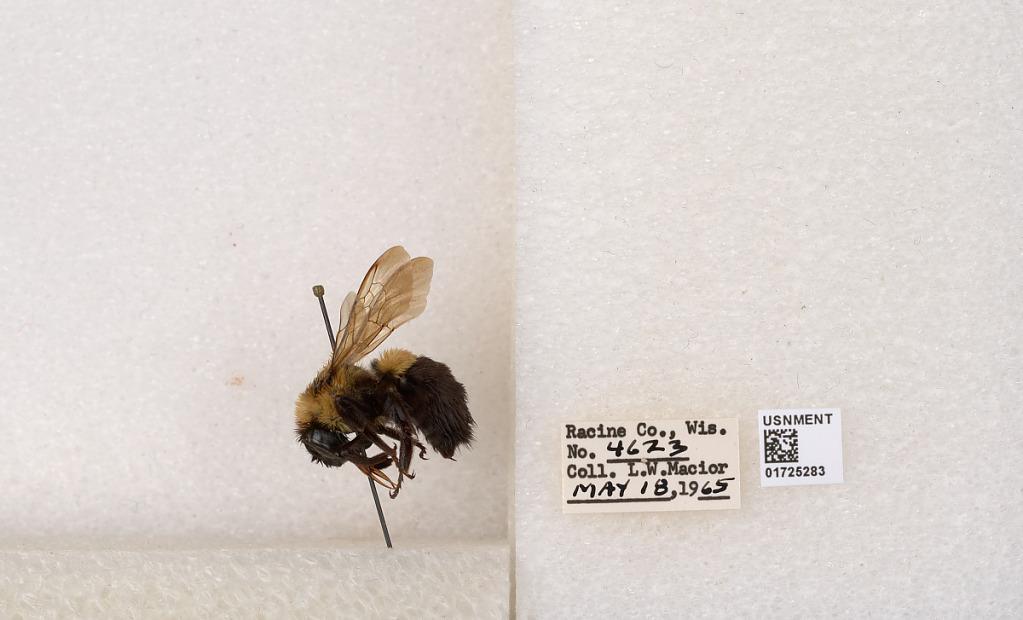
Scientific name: Bombus impatiens Cresson
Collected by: L. Macior
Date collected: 1965-5-18
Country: United States
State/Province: Wisconsin
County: Racine
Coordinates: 42.7299, -87.8123